José Nin y Tudó

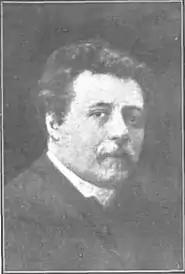
José Nin y Tudó (date unknown)

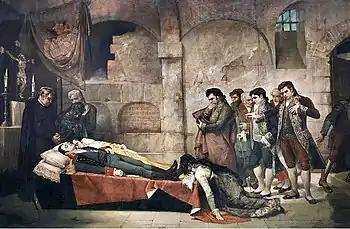
The Deaths of Daoiz and Velarde (1876). Museo de Historia de Madrid.

José Nin y Tudó (20 August 1843, El Vendrell – March 1908, Madrid) was a Spanish painter. Although he worked in a variety of genres, he is best remembered for his decorative work and his series of "mortuary paintings", depicting famous men lying in state or on their death beds.